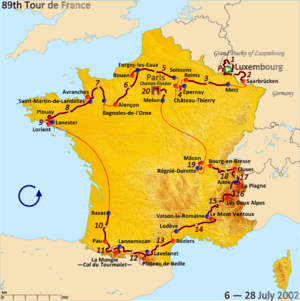
Le Tour de France 2002 est la 89ᵉ édition du Tour de France cycliste. Il a eu lieu du 6 au 28 juillet 2002 sur 20 étapes pour 3 276 km.